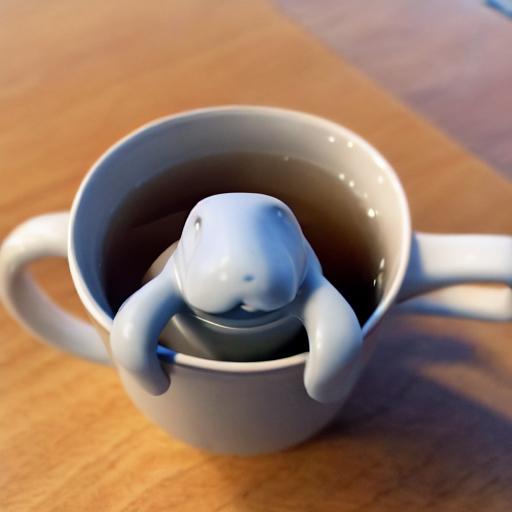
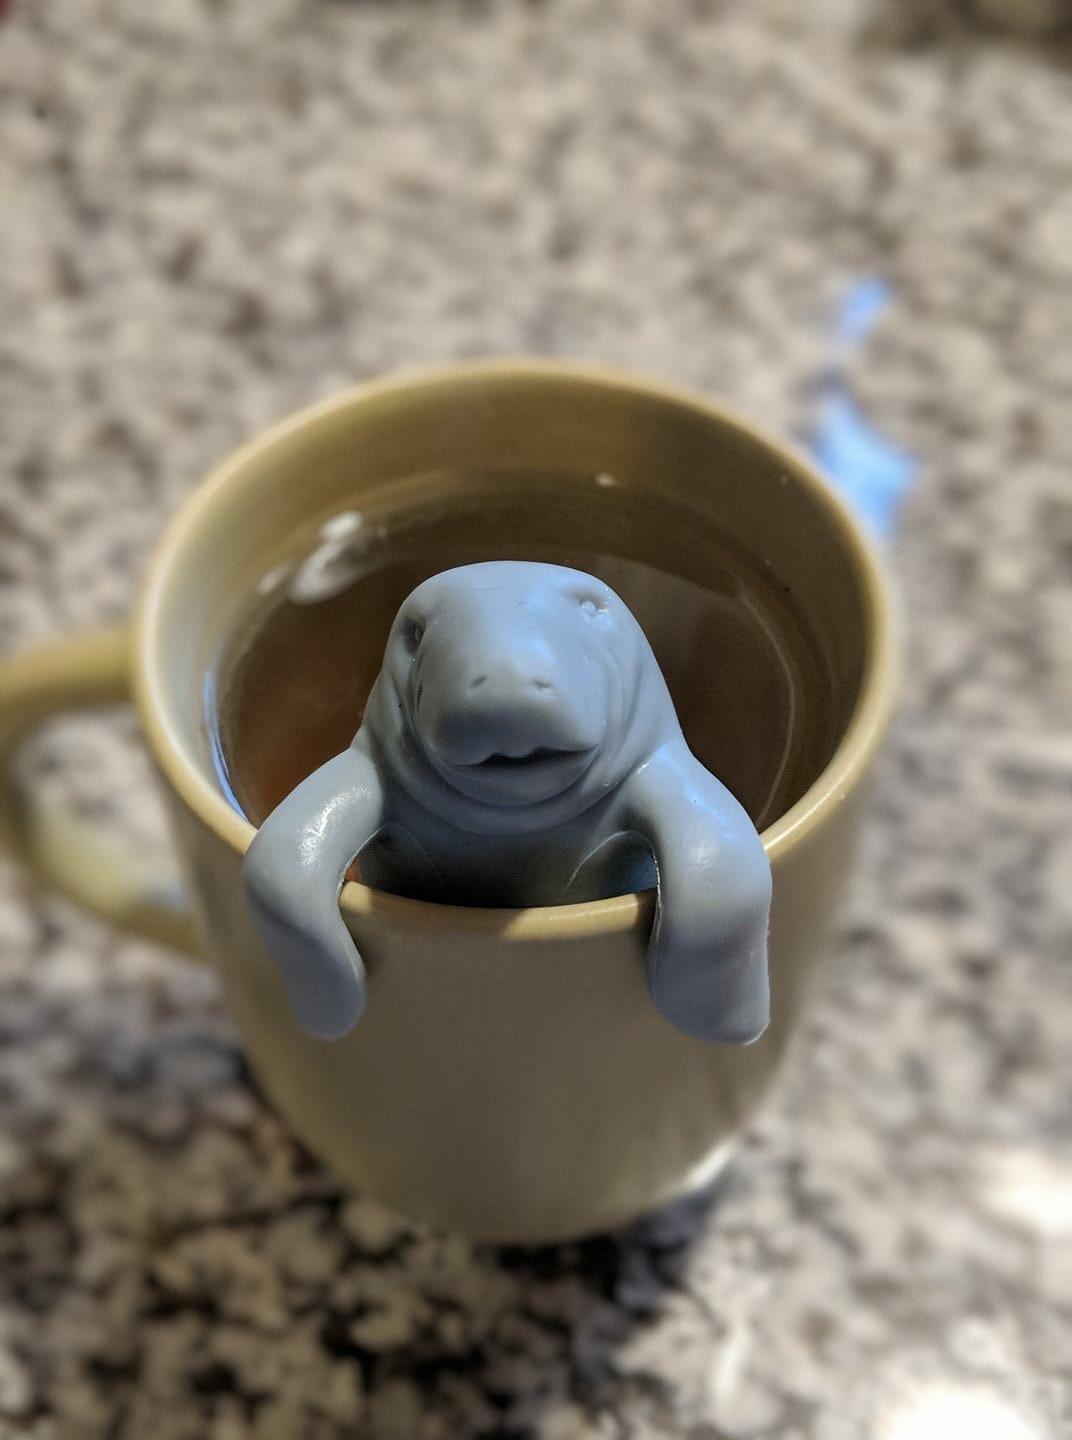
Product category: items_tea
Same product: no